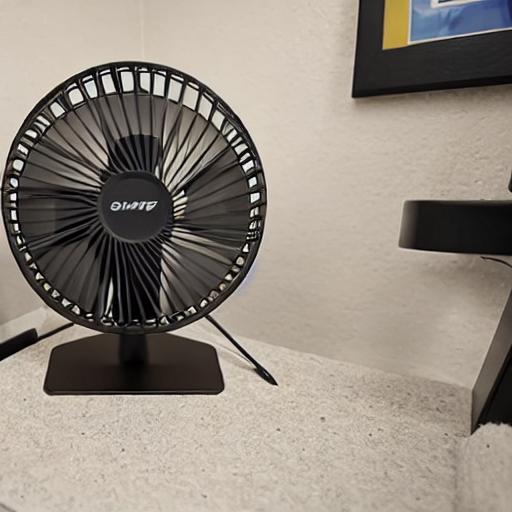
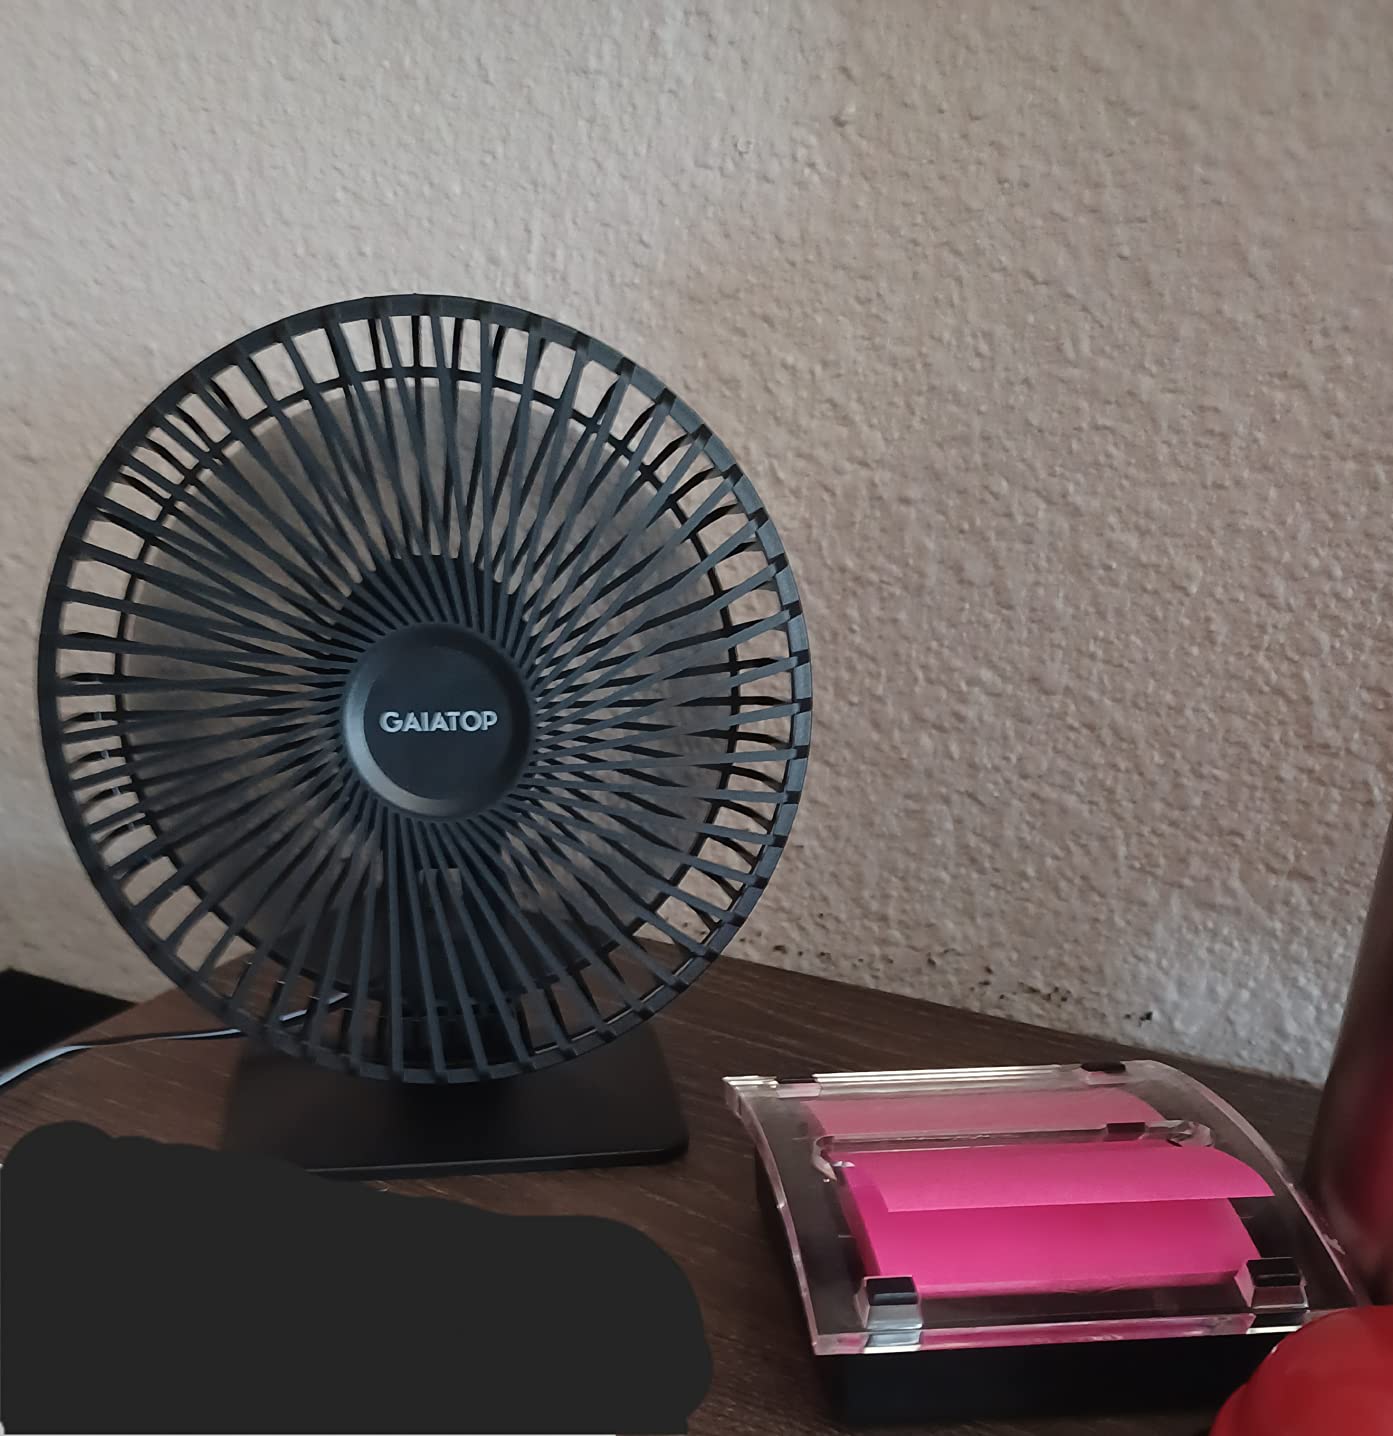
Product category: fan
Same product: no